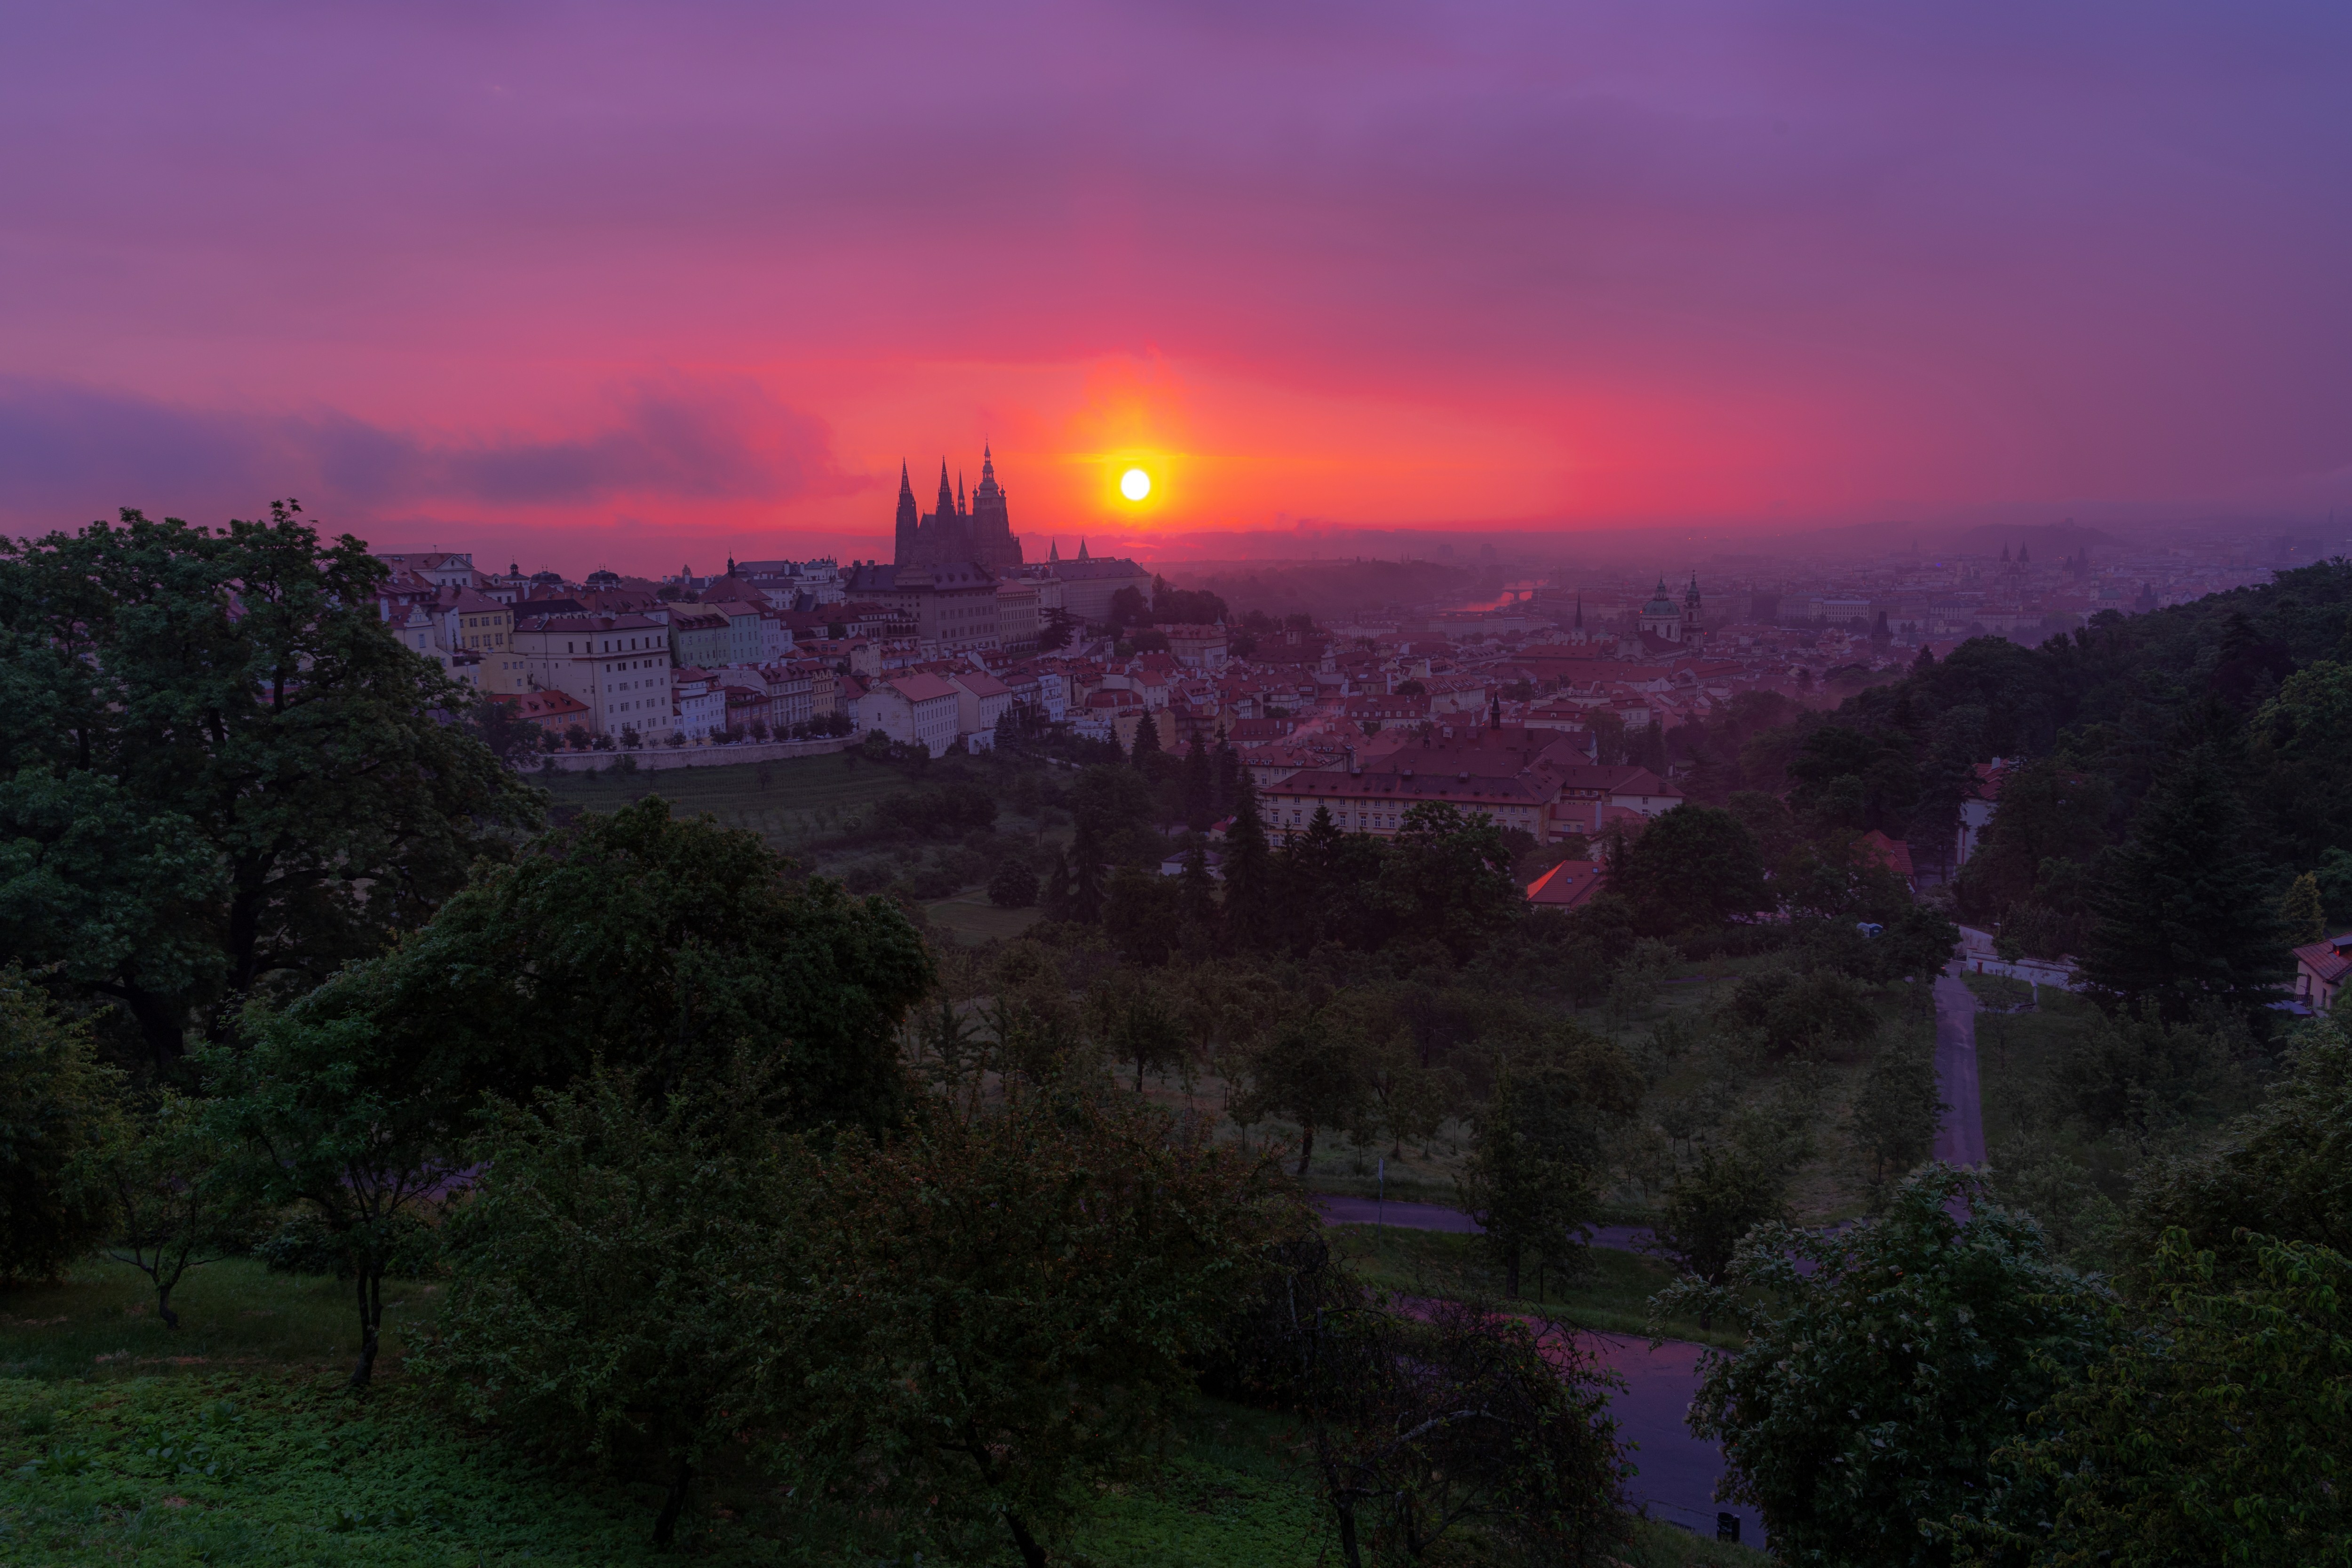
prague, sky, plant, atmosphere, cloud, ecoregion, afterglow, natural landscape, dusk, red sky at morning, sunlight, tree, atmospheric phenomenon, horizon, landscape, sunrise, morning, sunset, city, rural area, cumulus, astronomical object, dawn, hill, event, sun, wilderness, evening, meteorological phenomenon, magenta, night, cityscape, suburb, heat, tower, grass, grassland, celestial event, skyline